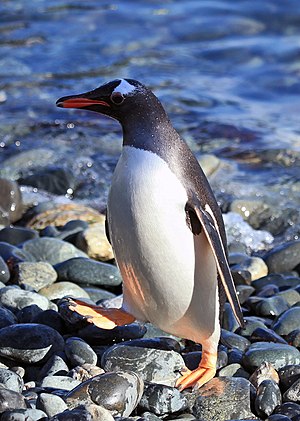
Æselpingvin
En æselpingvin er en pingvin, der hovedsageligt yngler på de subantarktiske øer. Den har navnet efter sin stemme, der lyder som et æsels skryden. Æselpingvinen er en af 18 pingvinarter.